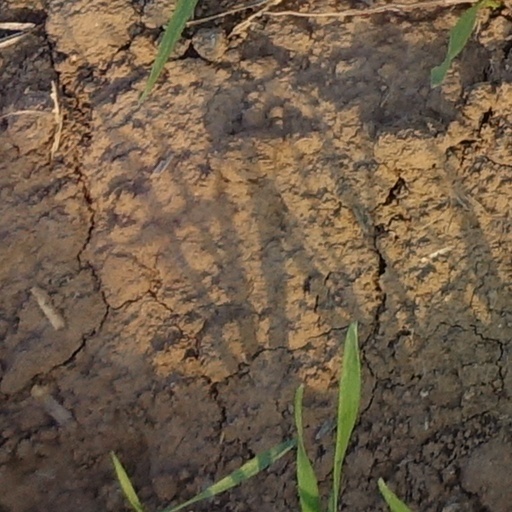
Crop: wheat